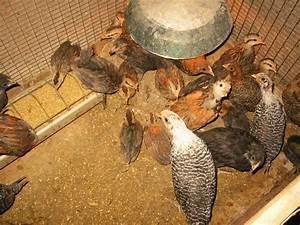
chicken